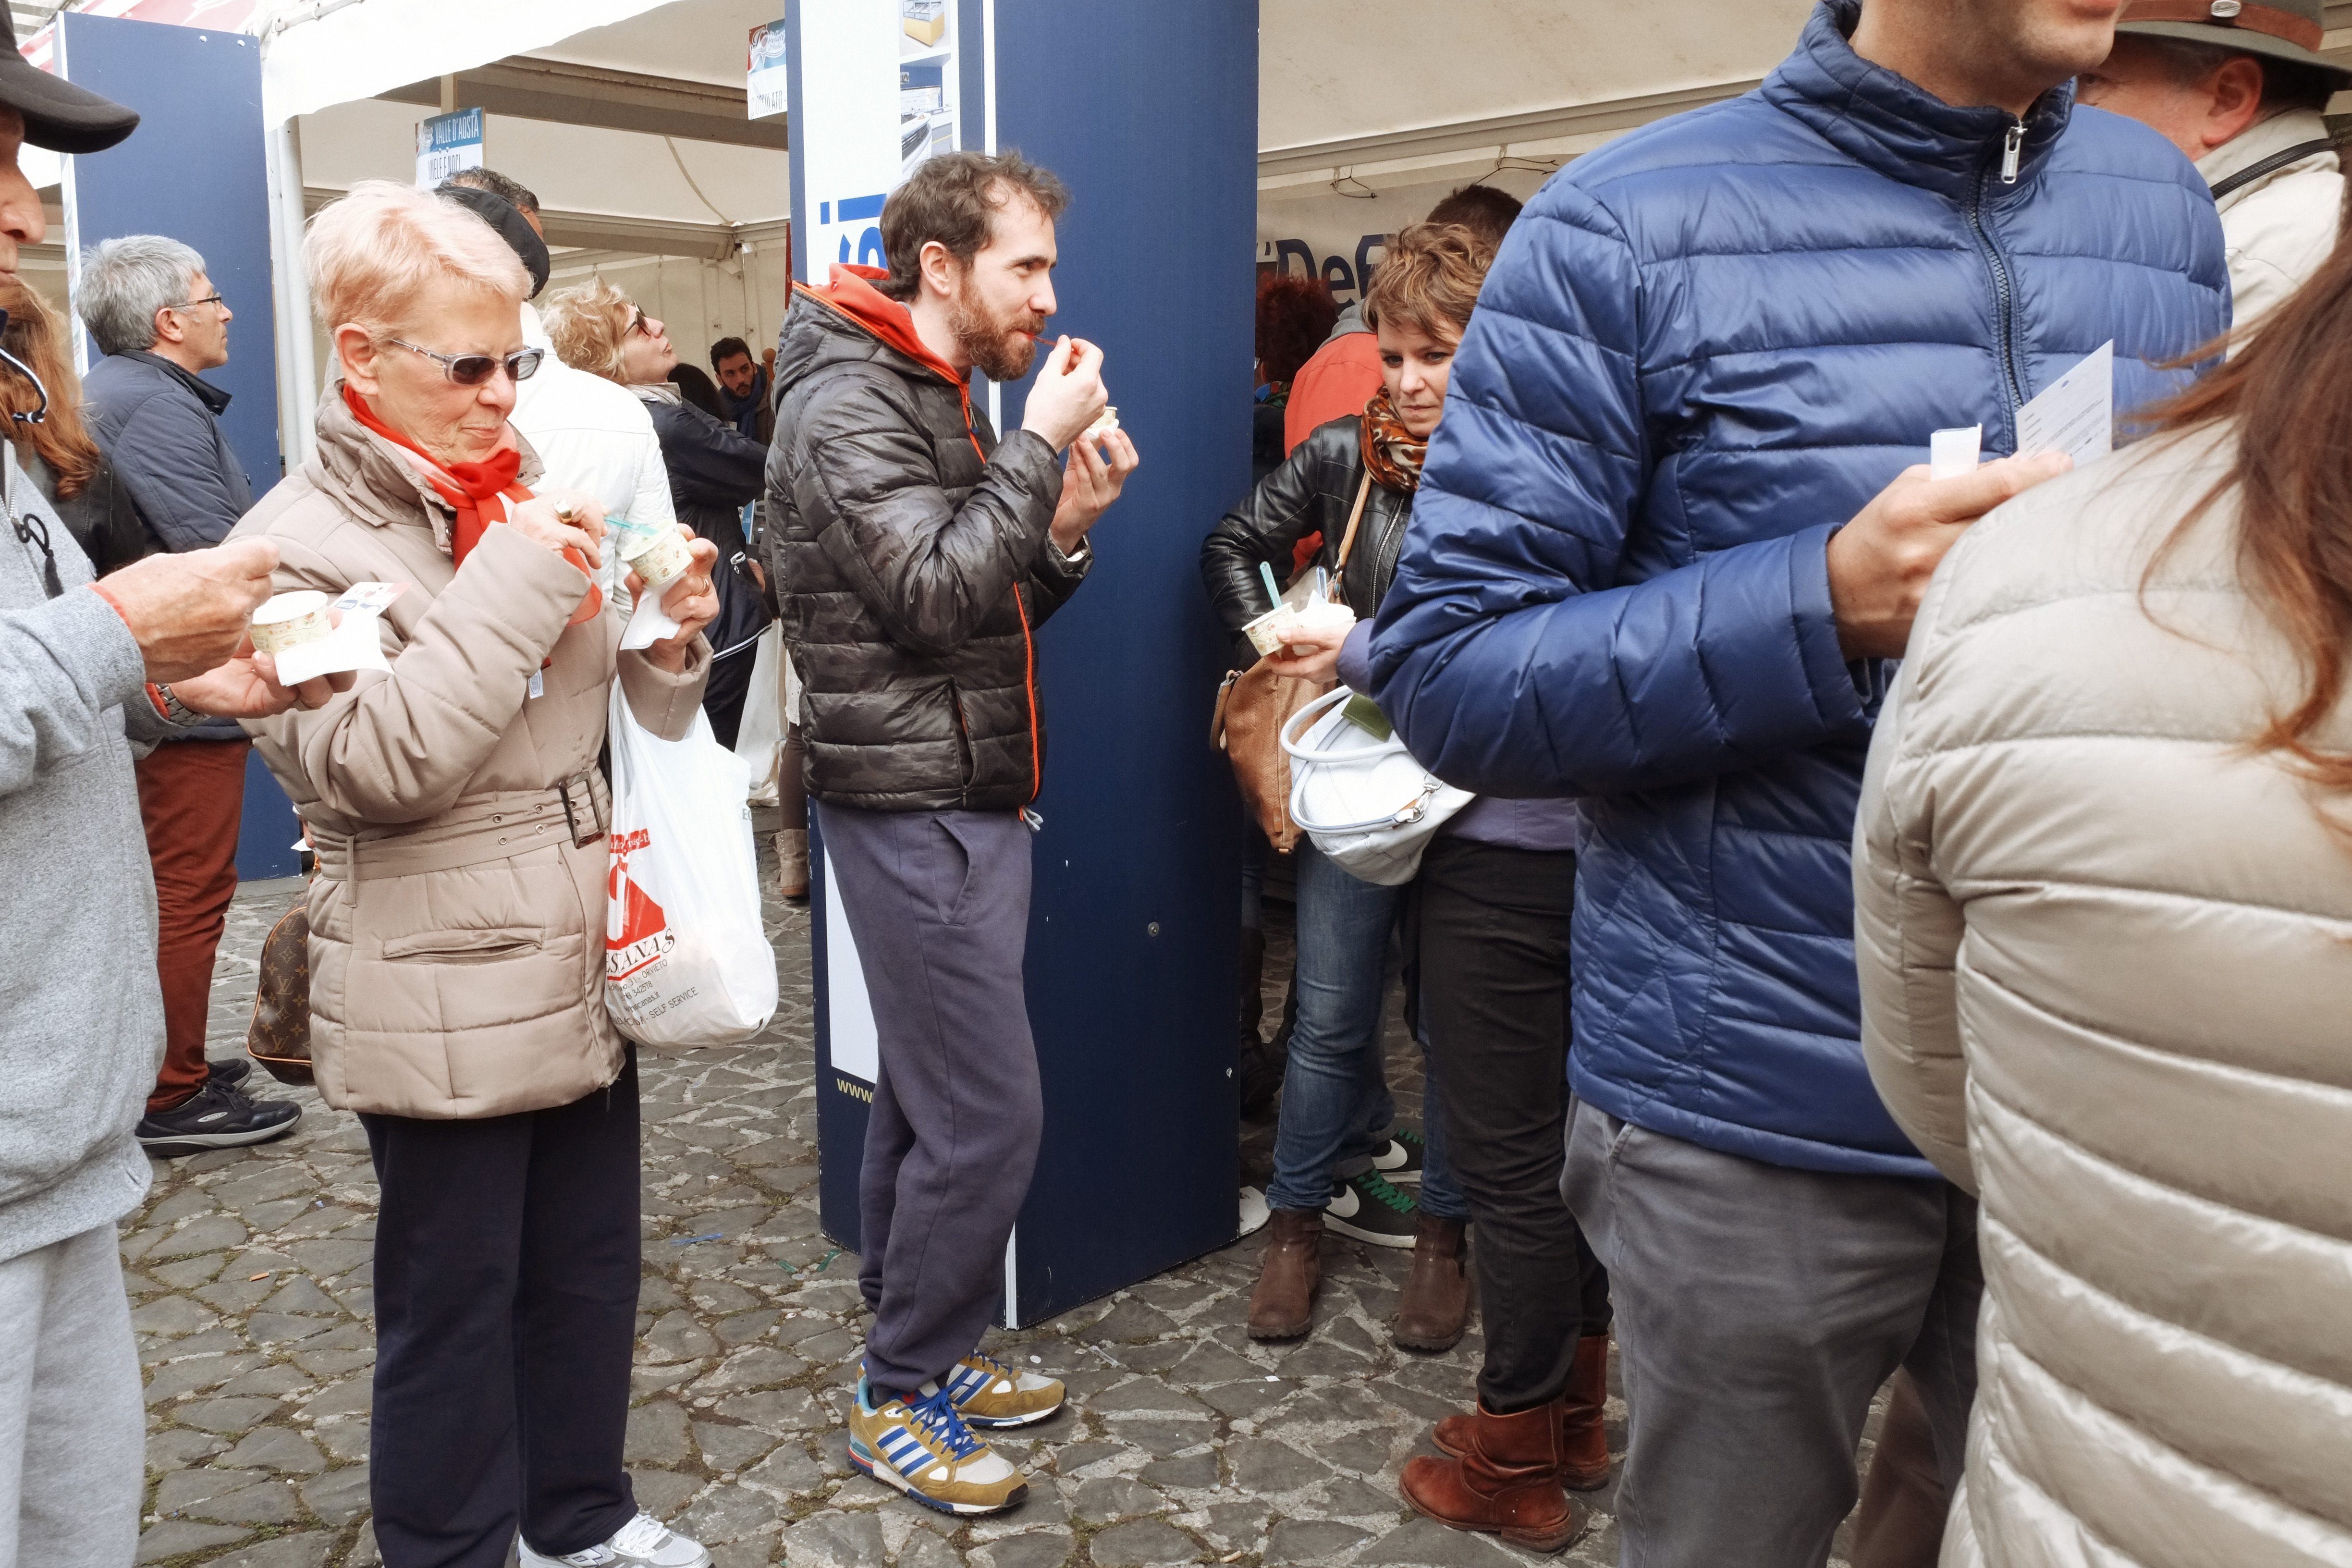
community, italy, fuji, fujix, fujixe1, e1, gelato, gelatomania, orvieto